Australian Theatre for Young People

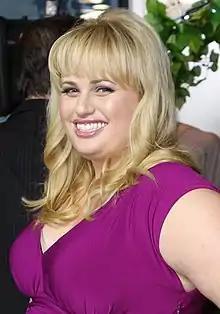
Rebel Wilson

Previously, ATYP had been located at The Wharf, Pier 4/5, from 1997 until 2018, when construction began on the broader Walsh Bay Arts Precinct redevelopment. During the interim construction period, ATYP temporarily relocated its office to Woolloomooloo and presented works across multiple venues including the SBW Stables Theatre, Riverside Theatres Parramatta, and The Joan in Penrith.